2012 China Masters Super Series

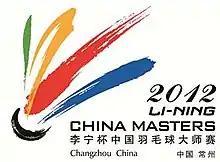

The 2012 China Masters Super Series was the seventh super series tournament of the 2012 BWF Super Series. The tournament was held in Changzhou, China from September 11–16, 2012 and had a total purse of $400,000. The draw was released on August 28, 2012.